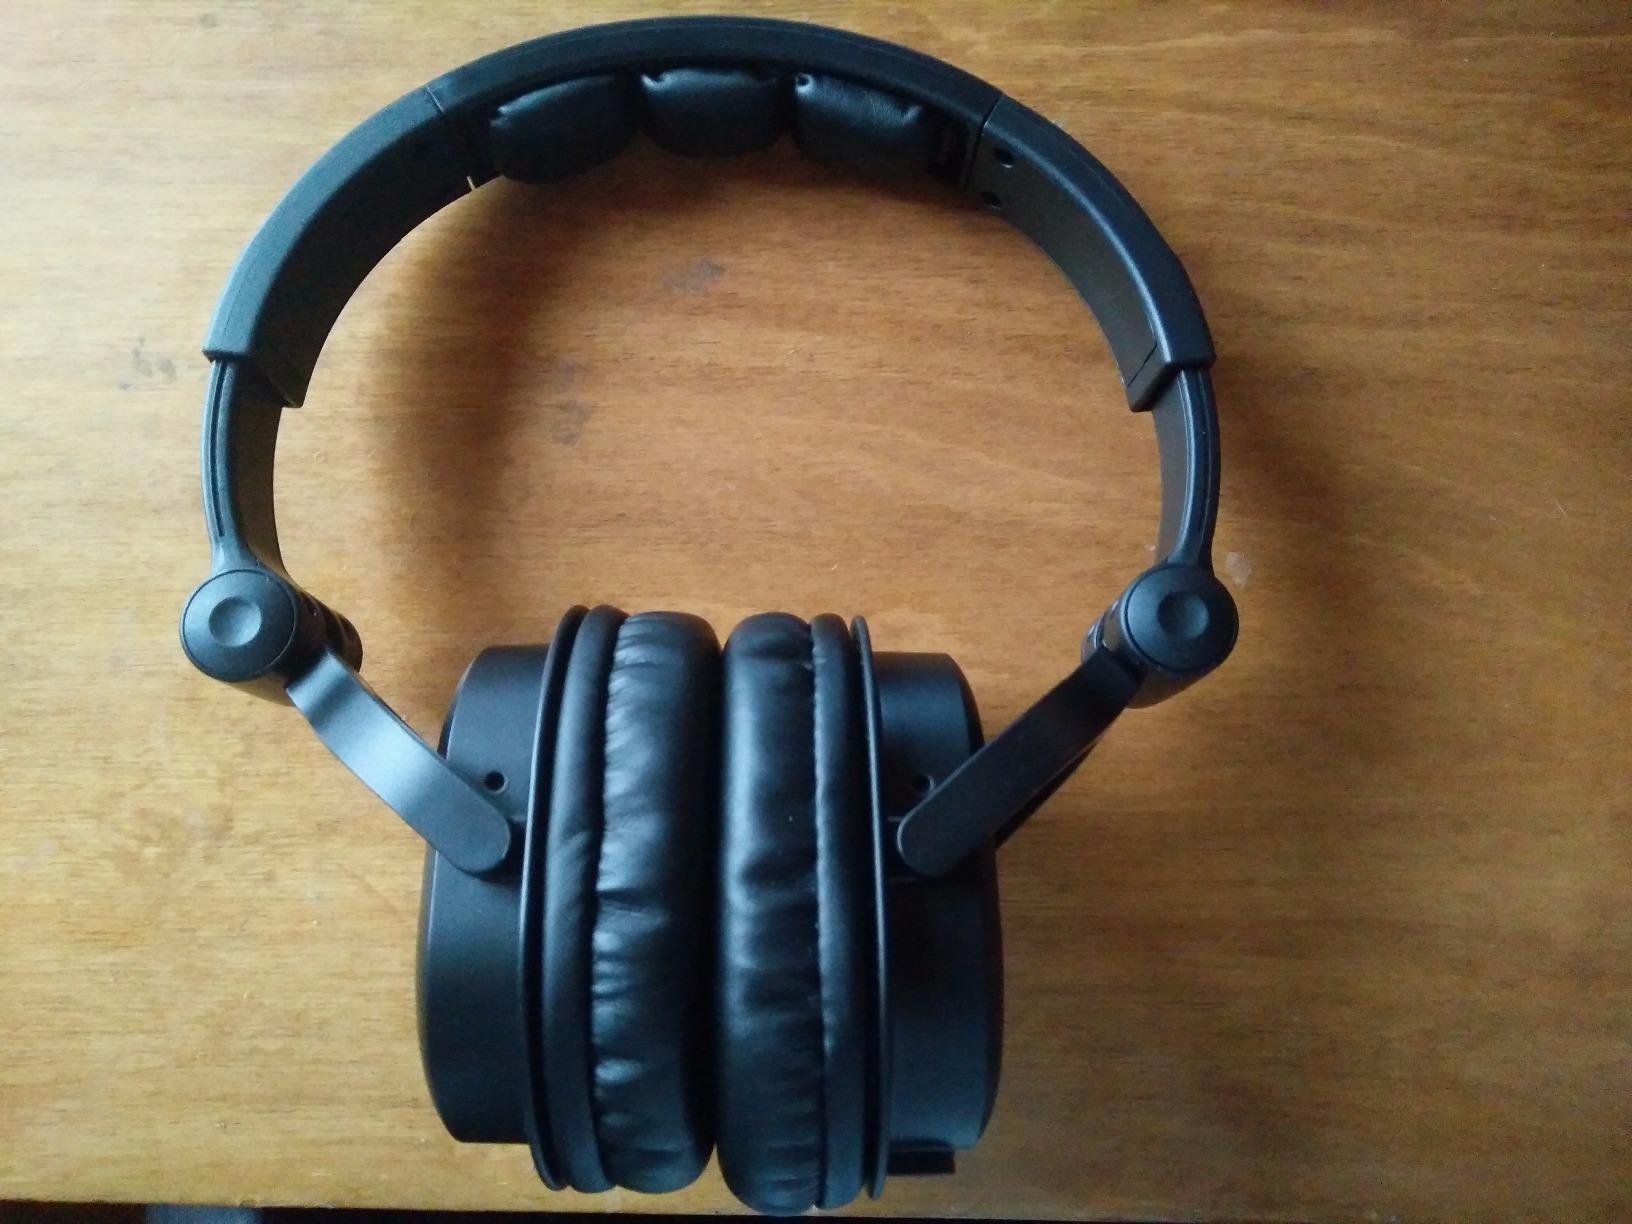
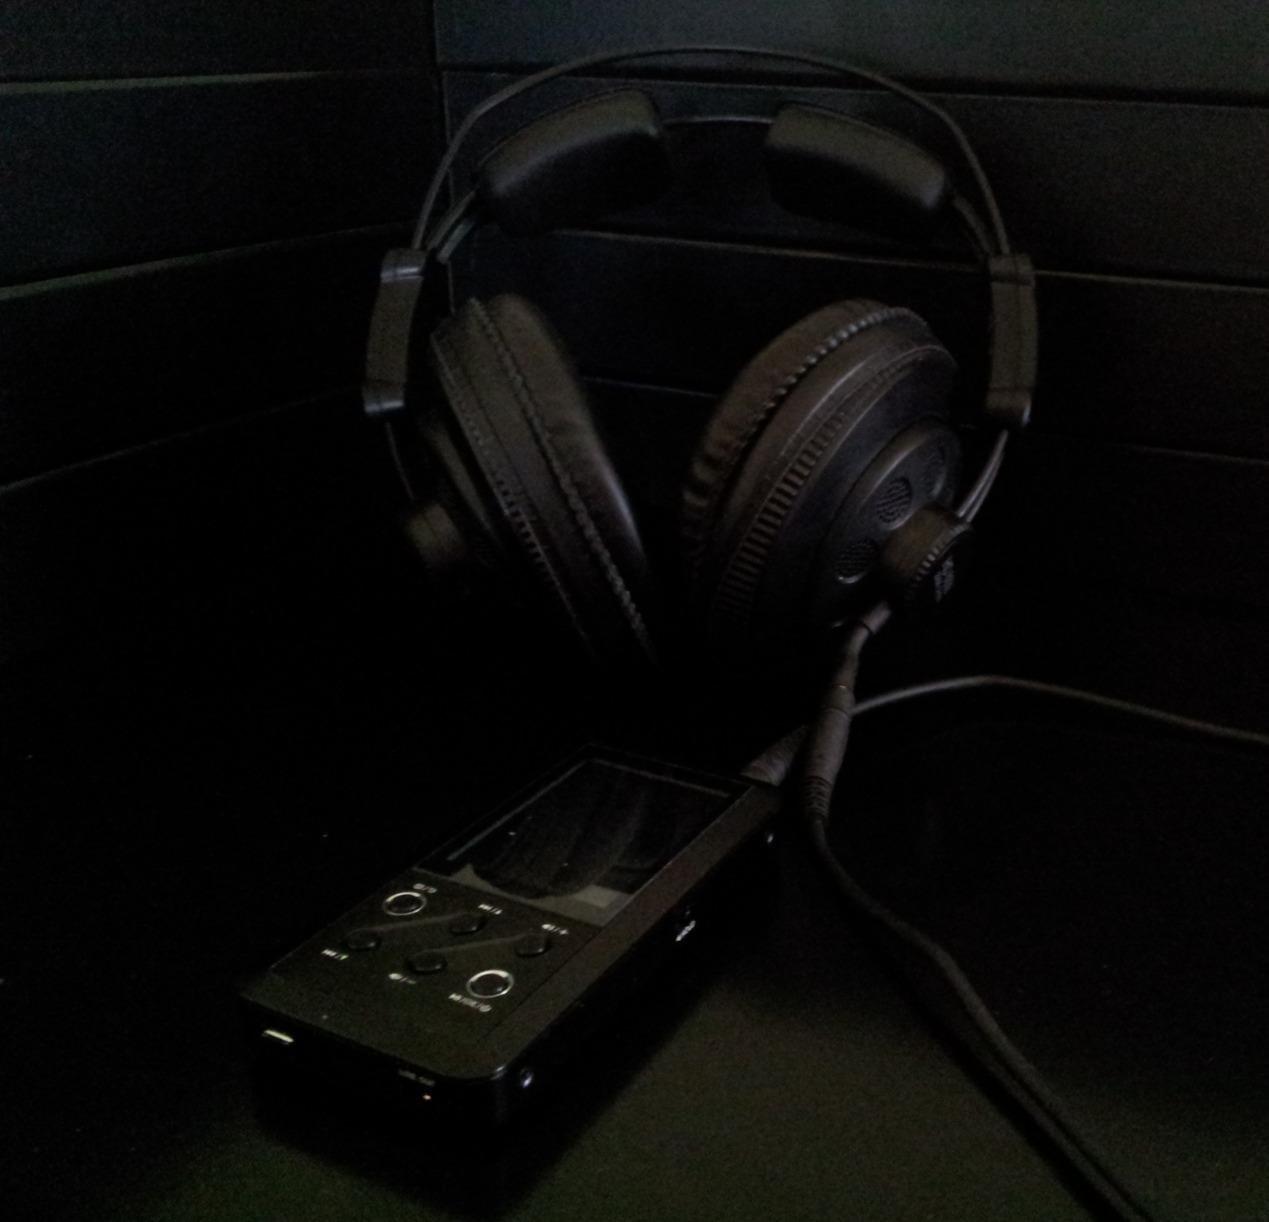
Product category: headphones
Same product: no